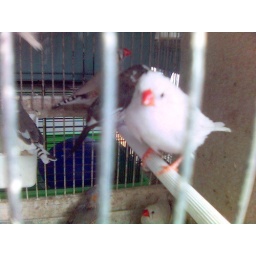
A very cute little bird cooped up in a tiny cage in a market in Milan.